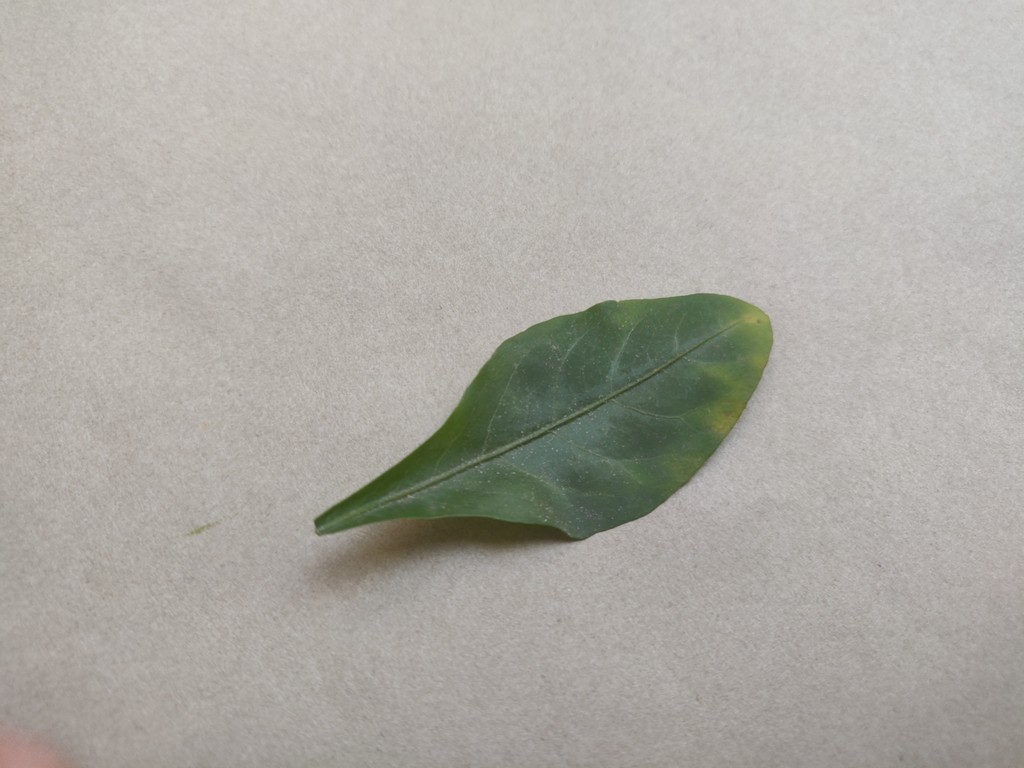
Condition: Unhealthy
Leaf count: single
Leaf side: front